Treblinka labor camp

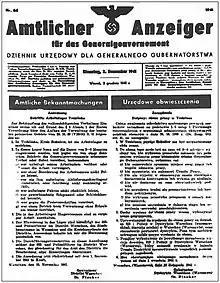
Notice in the "Official Journal for the General Government" about the establishment of a labor camp in Treblinka (2 December 1941)

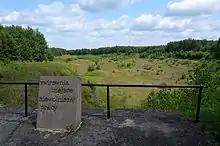
Gravel pit where prisoners worked

In the interwar period, a gravel pit was established within the triangle marked by the villages of Maliszewa, Poniatowo, and Wólka Okrąglik in Gmina Kosów Lacki in the Sokołów County. The gravel pit was owned by the company "Lubelskie Kopalnie Granitu i Żwiru" and was connected by a specially built industrial spur to the , six kilometers away, on the Siedlce–Sokołów Podlaski–Małkinia railway line.